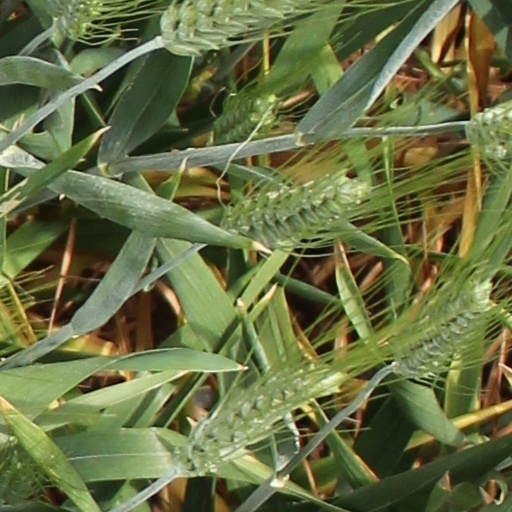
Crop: wheat